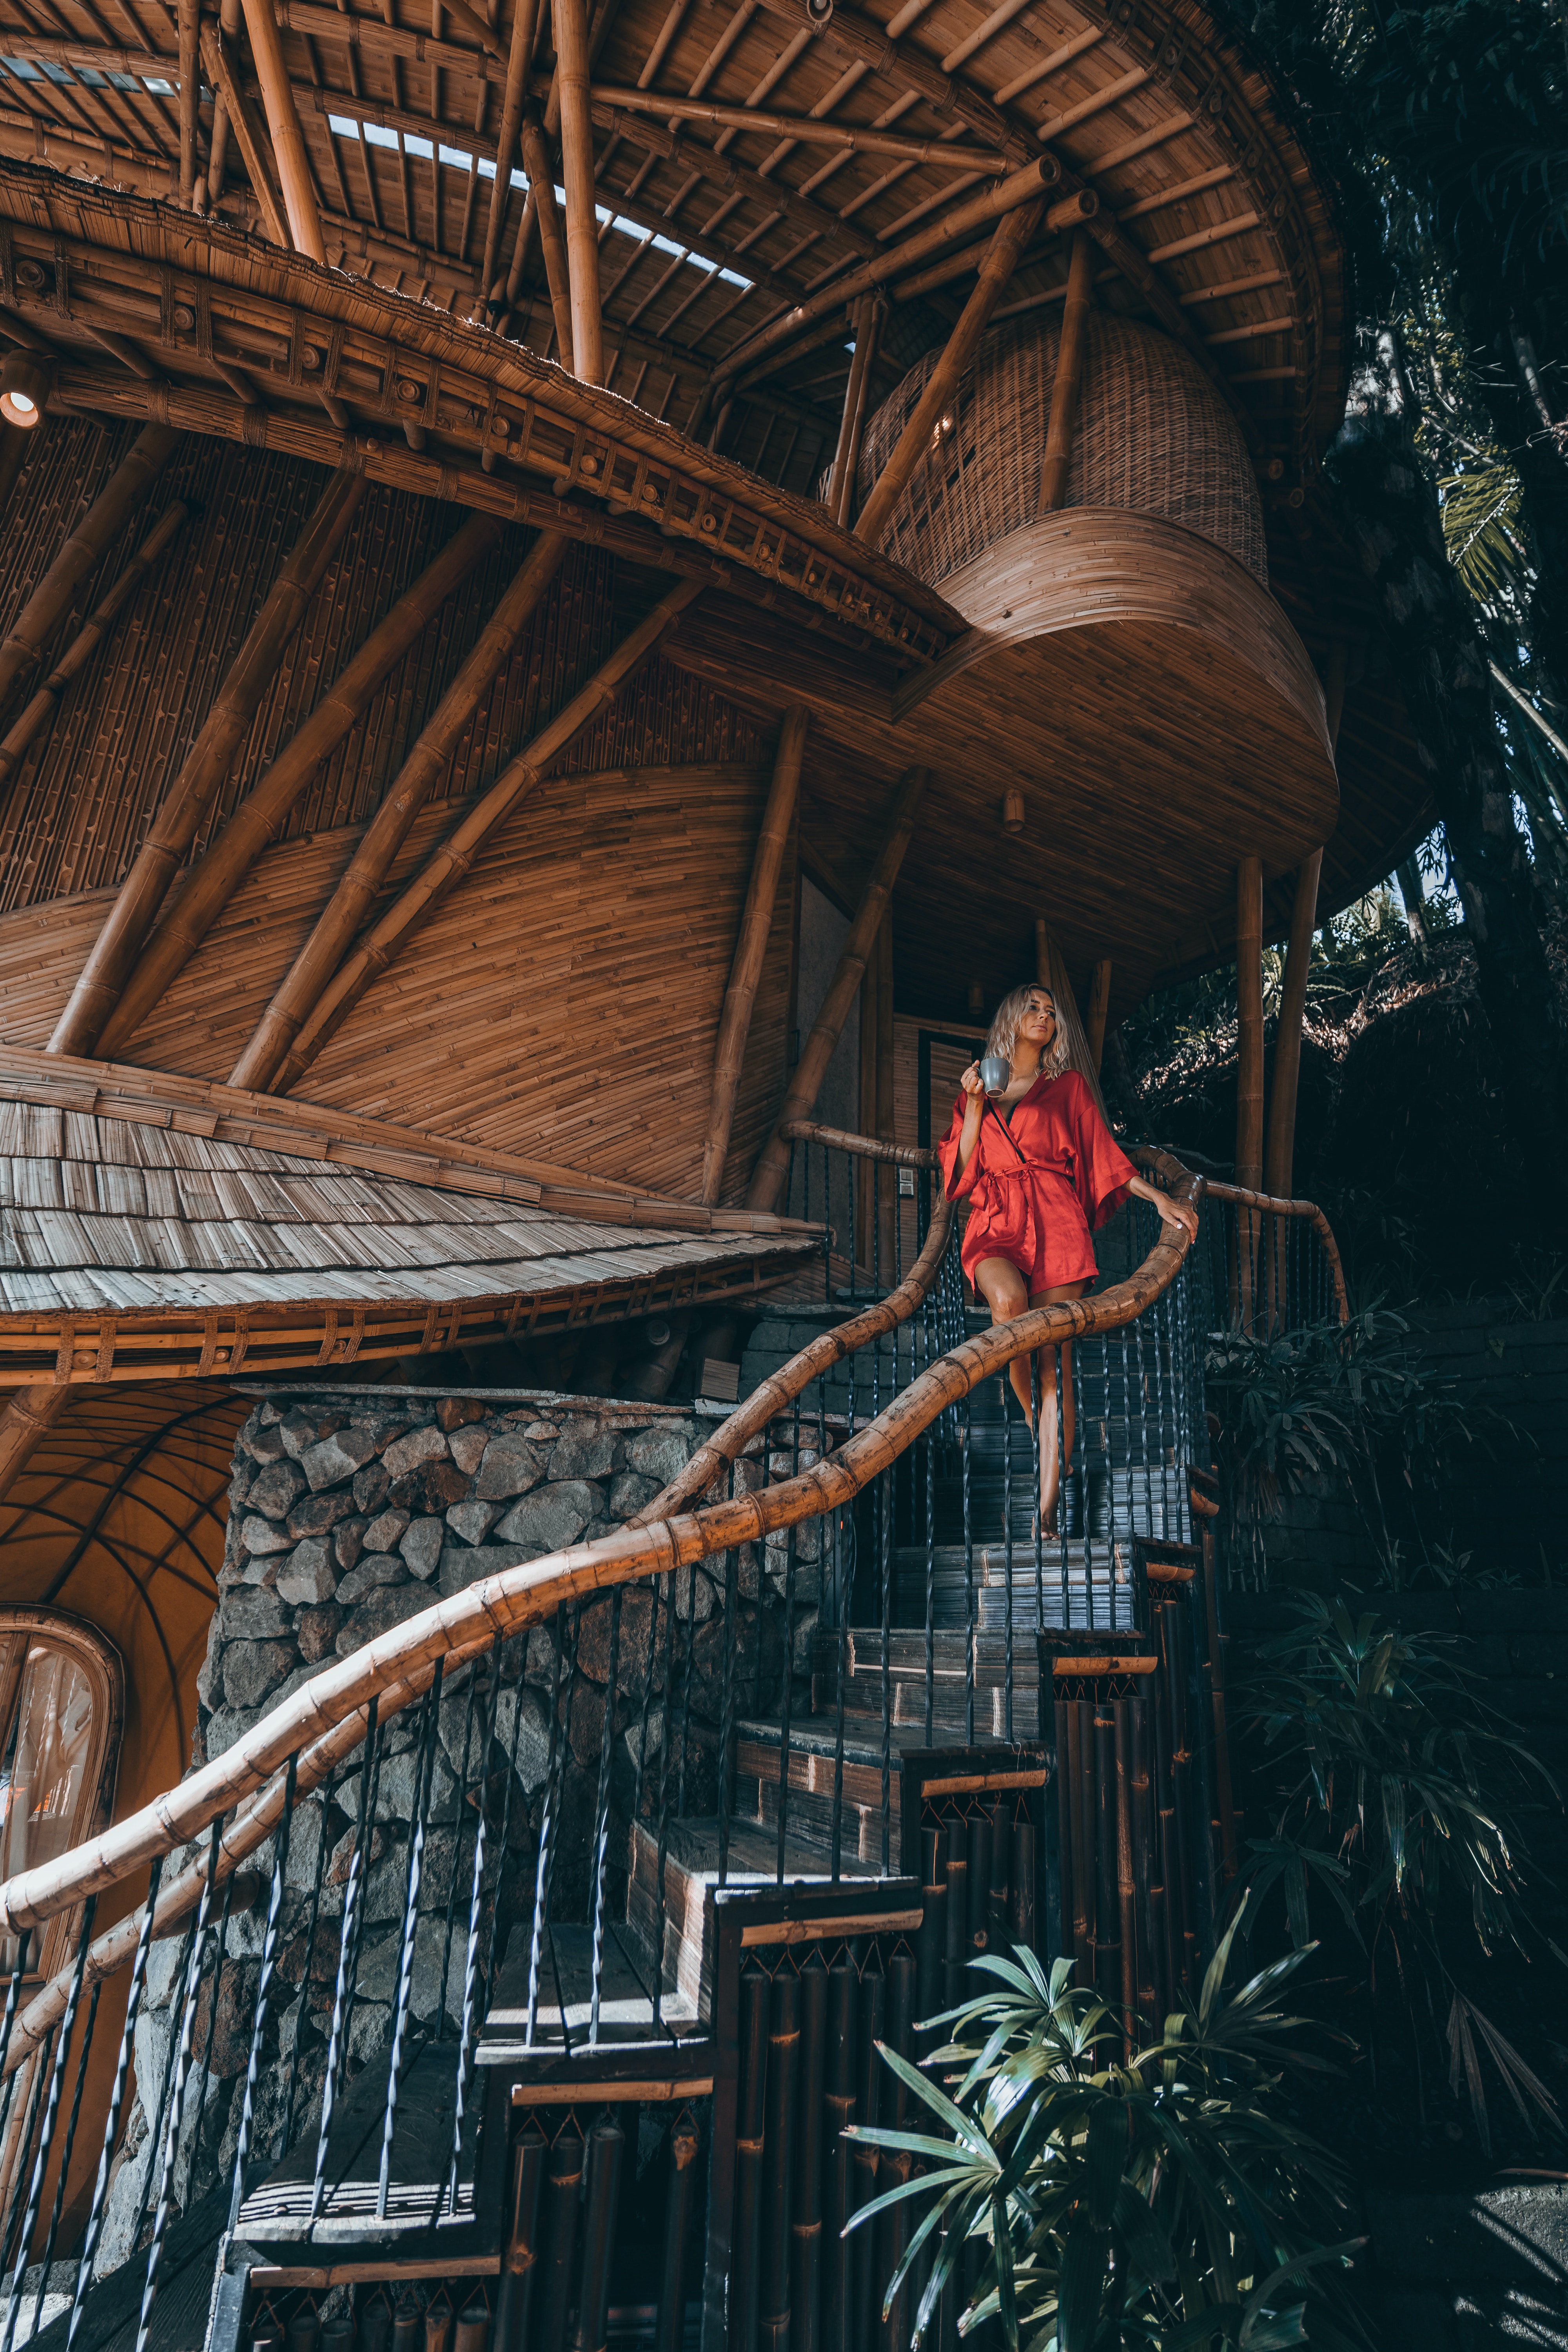
woman, architecture, wood, stairs, brickwork, beam, art, brick, leisure, space, fictional character, ceiling, cg artwork, bridge, rope, darkness, metal, roof, steel, visual arts, night, illustration, Action adventure game, fiction, handrail, adventure, graphics, recreation